Southern Pacific (band)

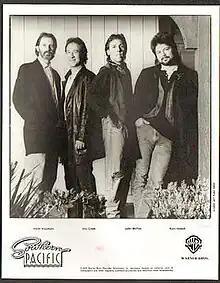
Southern Pacific (left to right: Knudsen, Cook, McFee, Howell), 1989.

Southern Pacific was an American country rock band that existed from 1983 to 1991. They are best known for hits such as "Any Way the Wind Blows" (1989), which was used in the soundtrack for the film "Pink Cadillac" starring Clint Eastwood and Bernadette Peters, and "New Shade of Blue" (1988, their highest-ranking single on the country charts in November of that year). Southern Pacific was named New Country Group of the Year when they debuted and have been honored by having their name added to the Country Music Association's Walkway of Stars in Nashville, Tennessee.